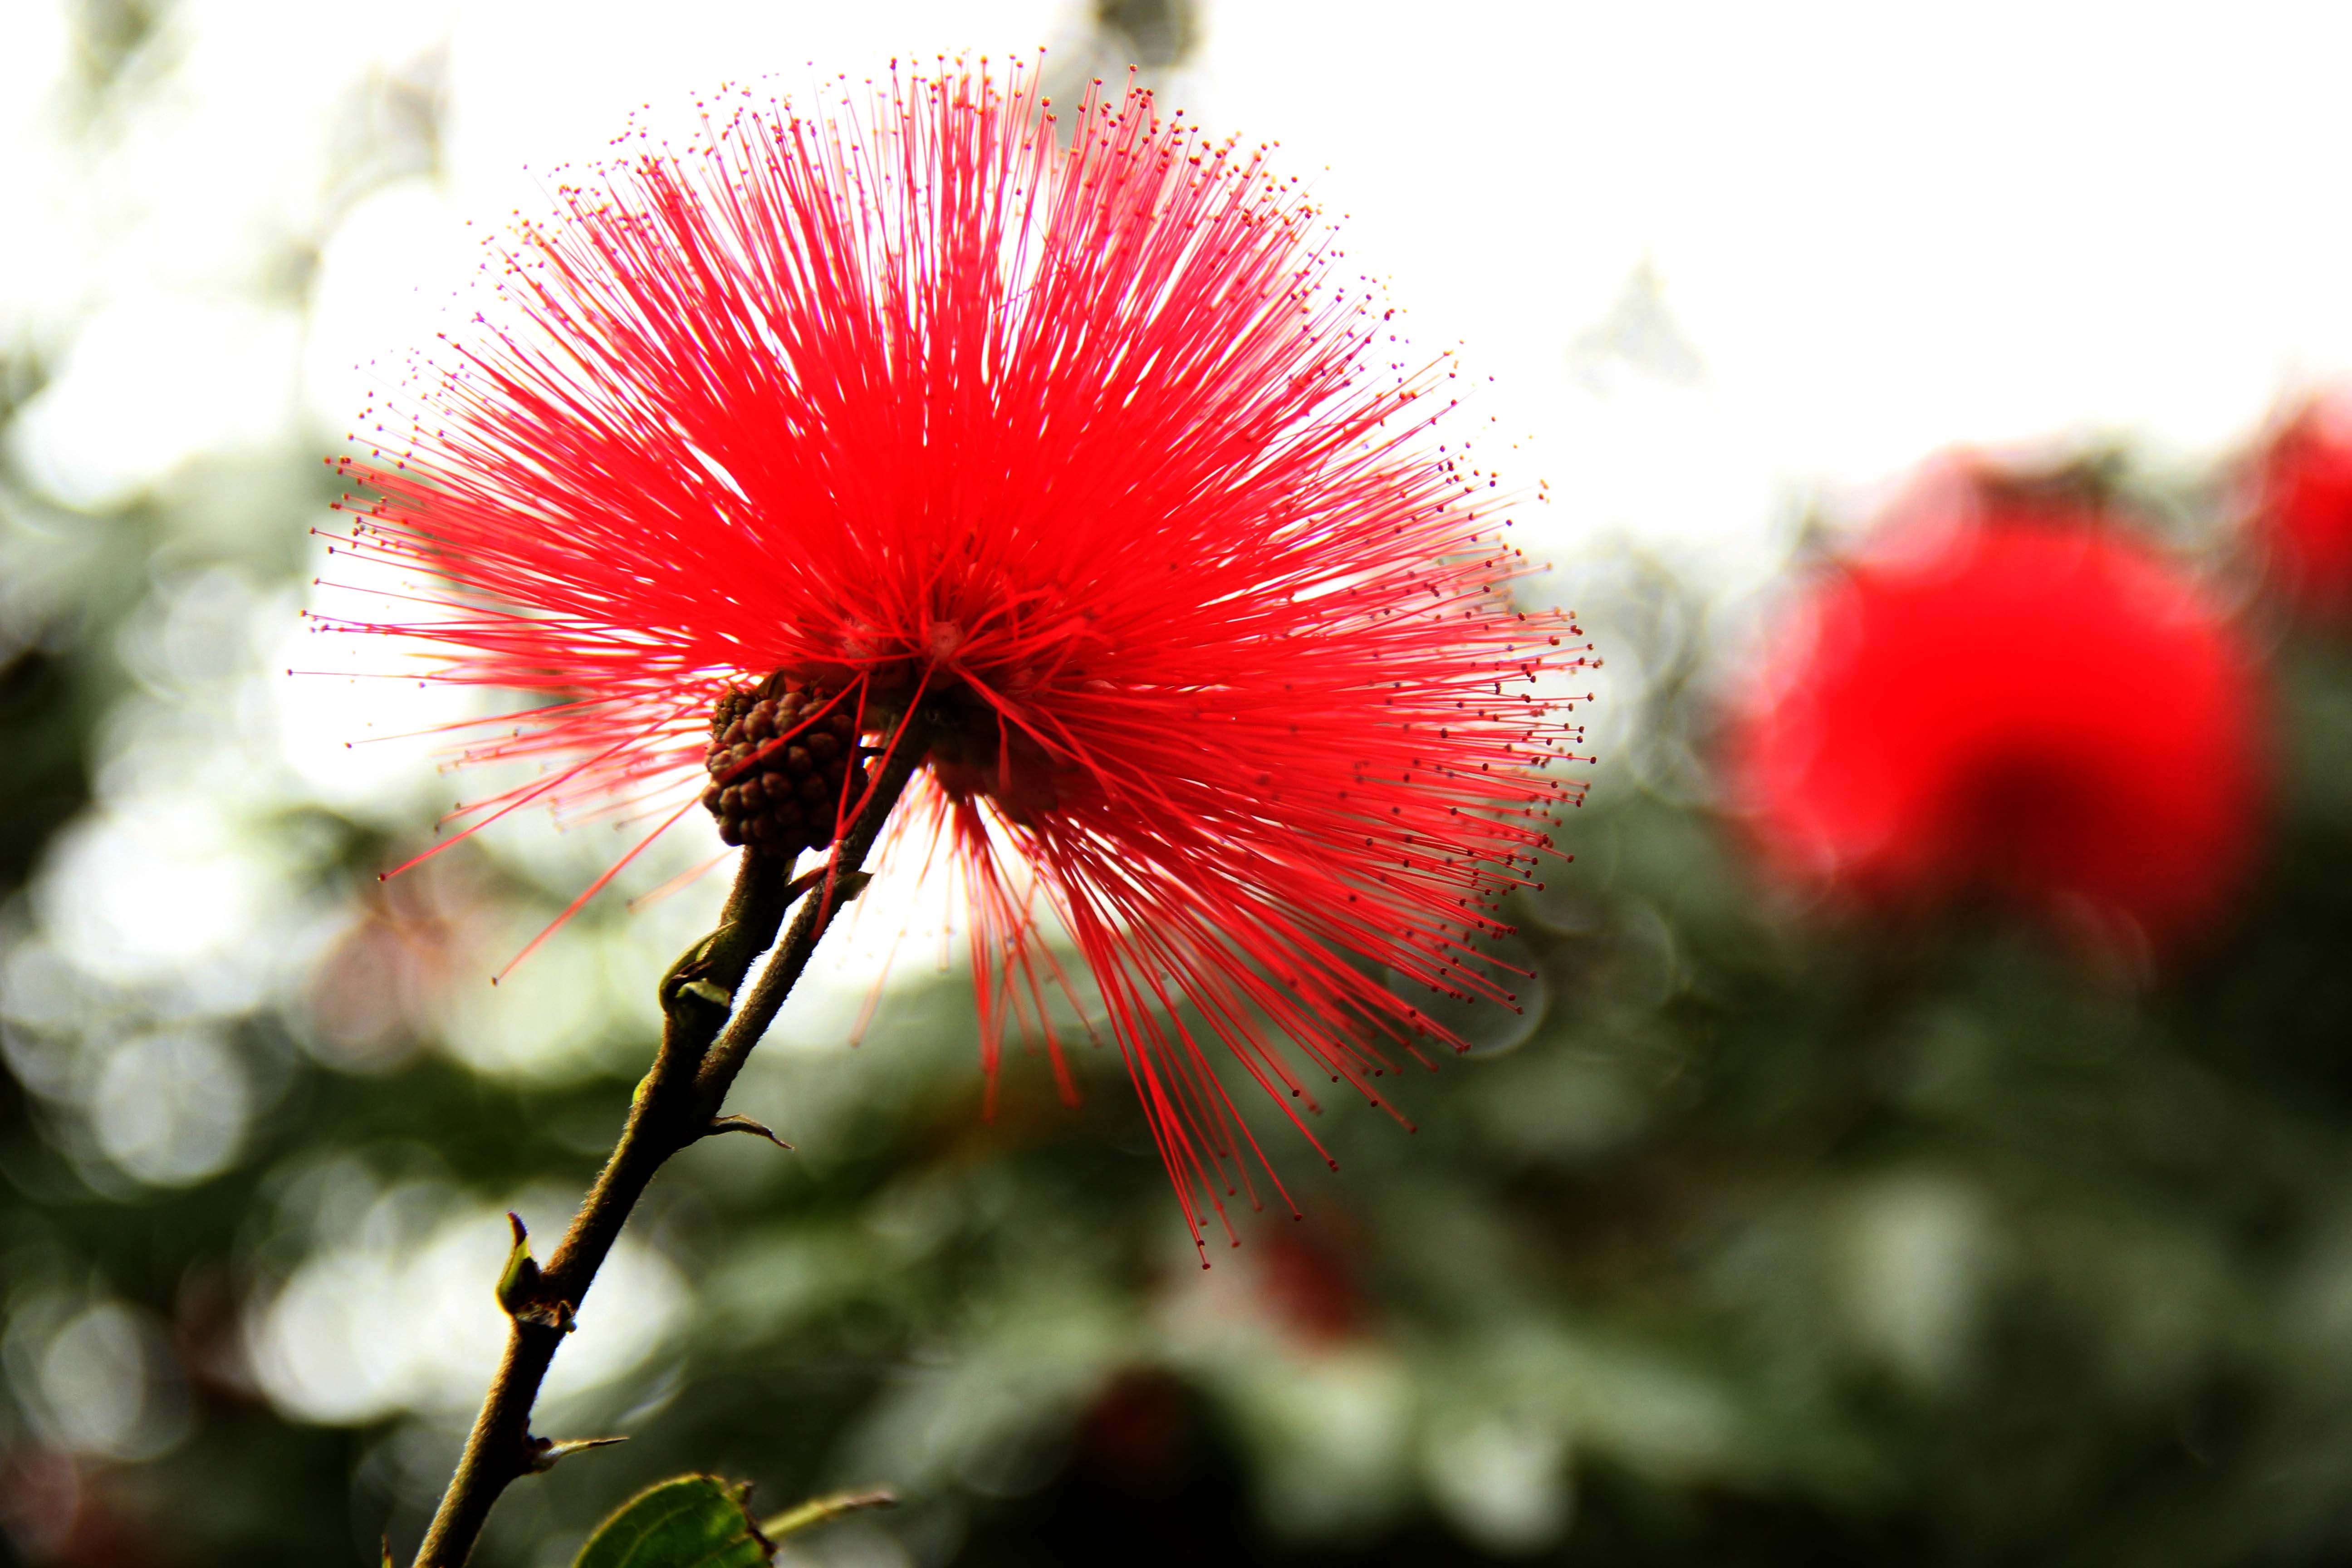
blossom, plant, photography, leaf, flower, petal, red, botany, flora, wildflower, close up, macro photography, the scenery, flowering plant, daisy family, annual plant, plant stem, land plant